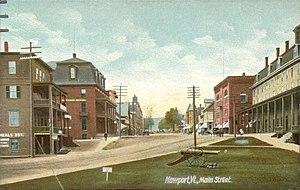
Le comté d'Orleans est situé dans le nord de l'État américain du Vermont, à la frontière de la province de Québec. Sa ville siège du comté est Newport. Selon le recensement de 2010, la population du comté est de 27 231 habitants.